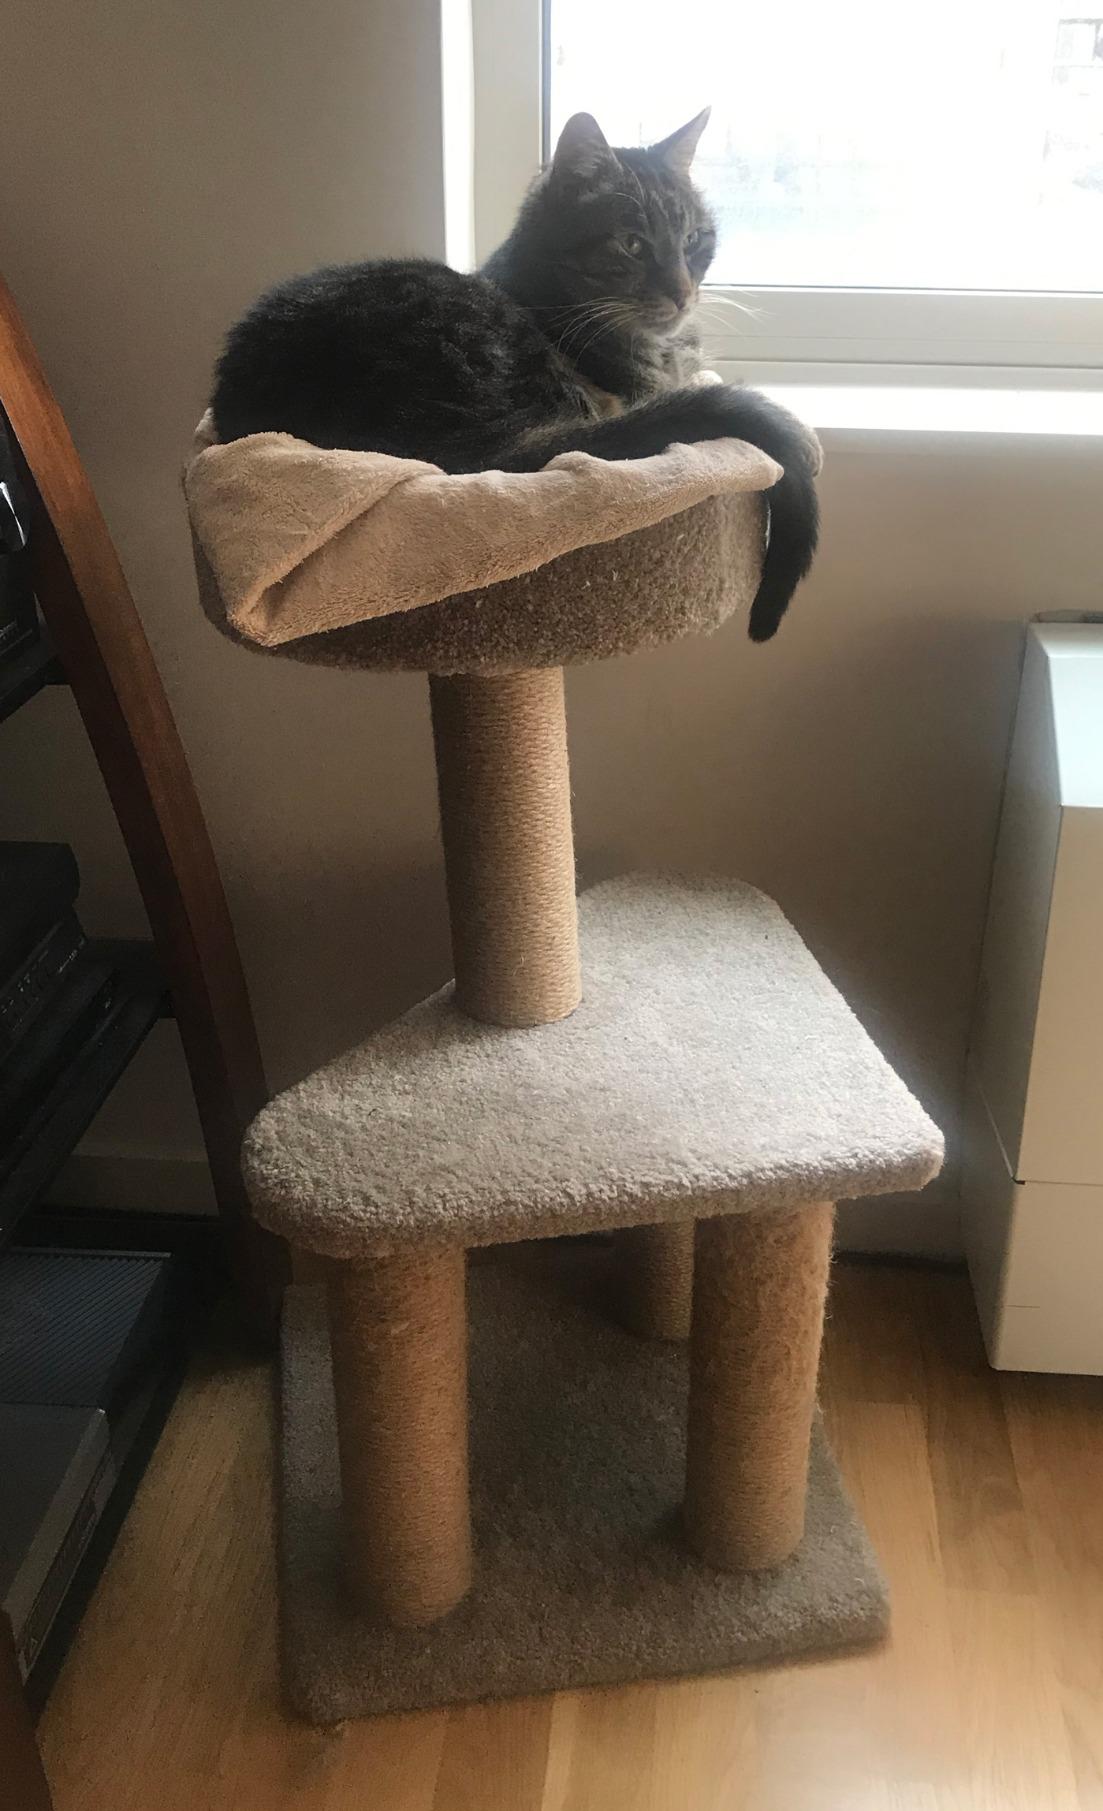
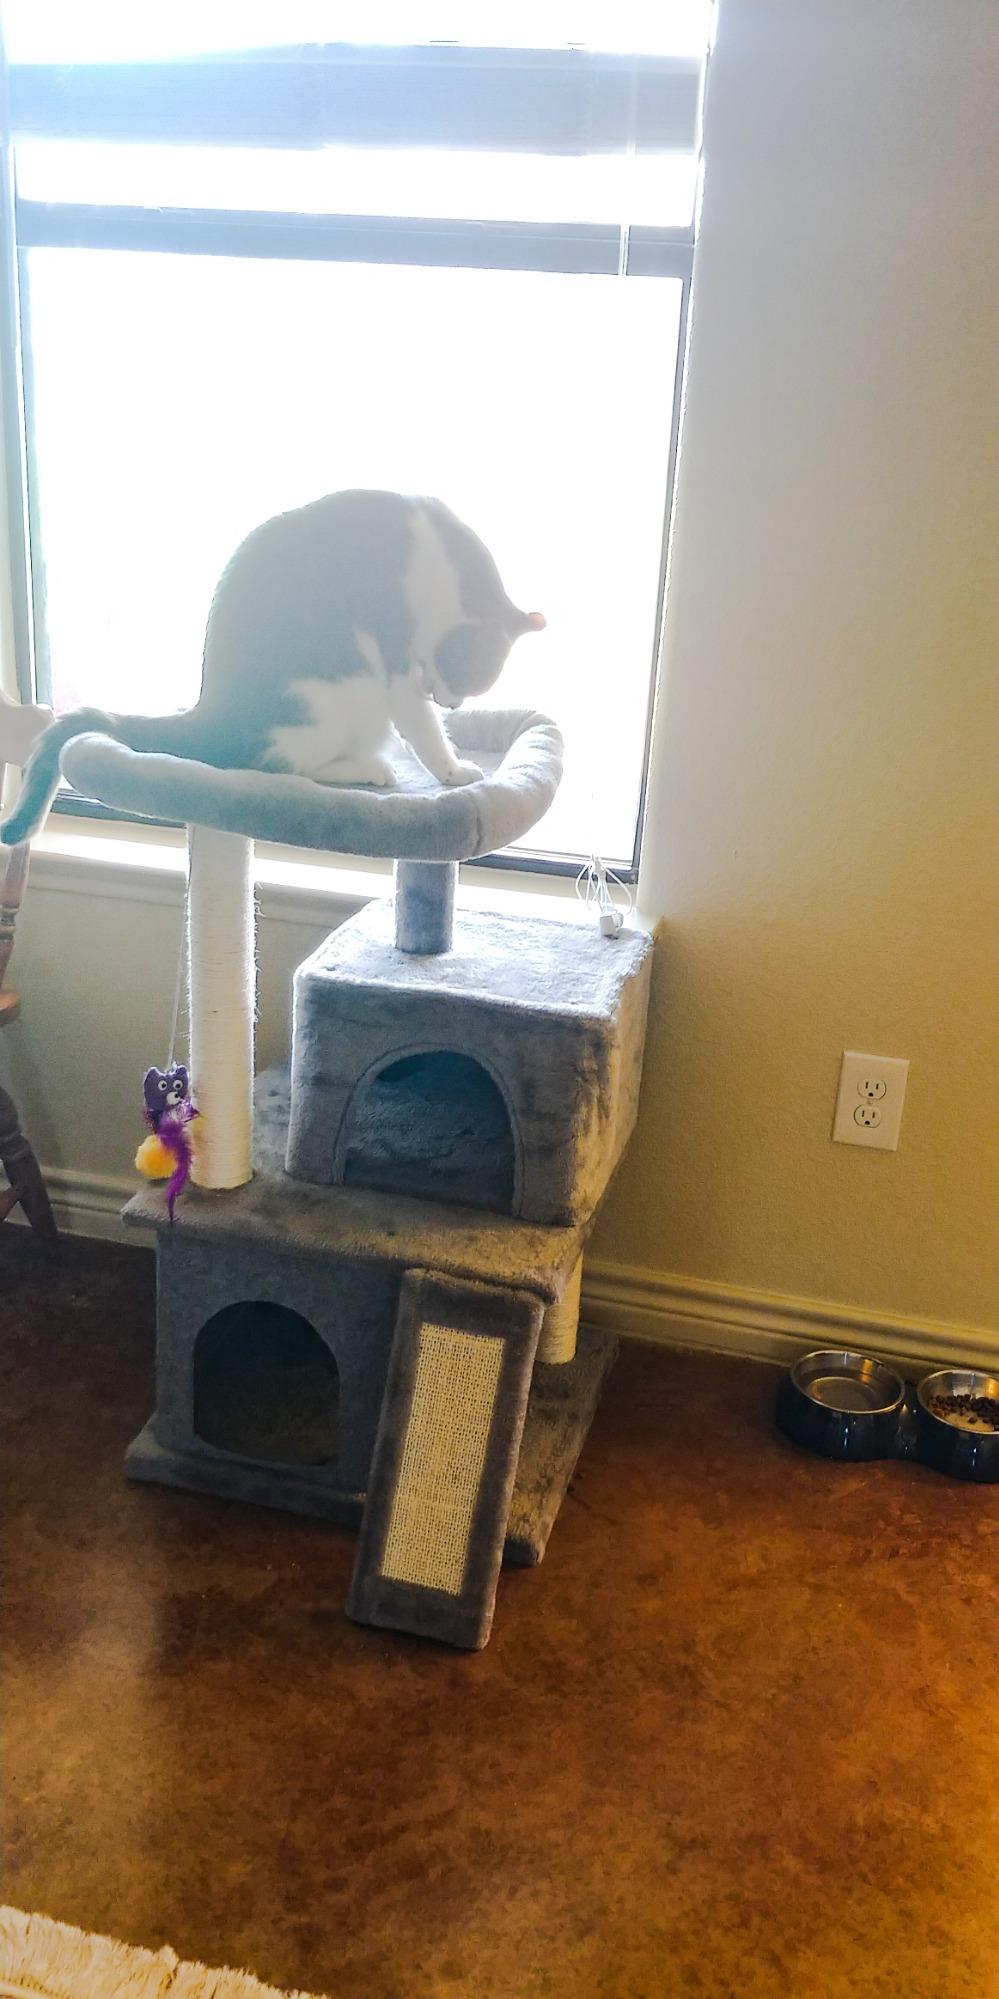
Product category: items_cat tree
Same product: no